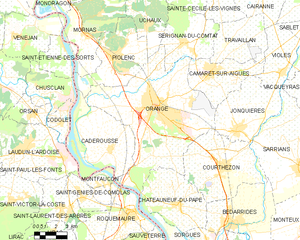
Orange (Vaucluse)
Kort over kommunen
Kort over kommunen
Orange er en fransk kommune beliggende i Provence-Alpes-Côte d'Azur i Vaucluse i Rhonedalen.